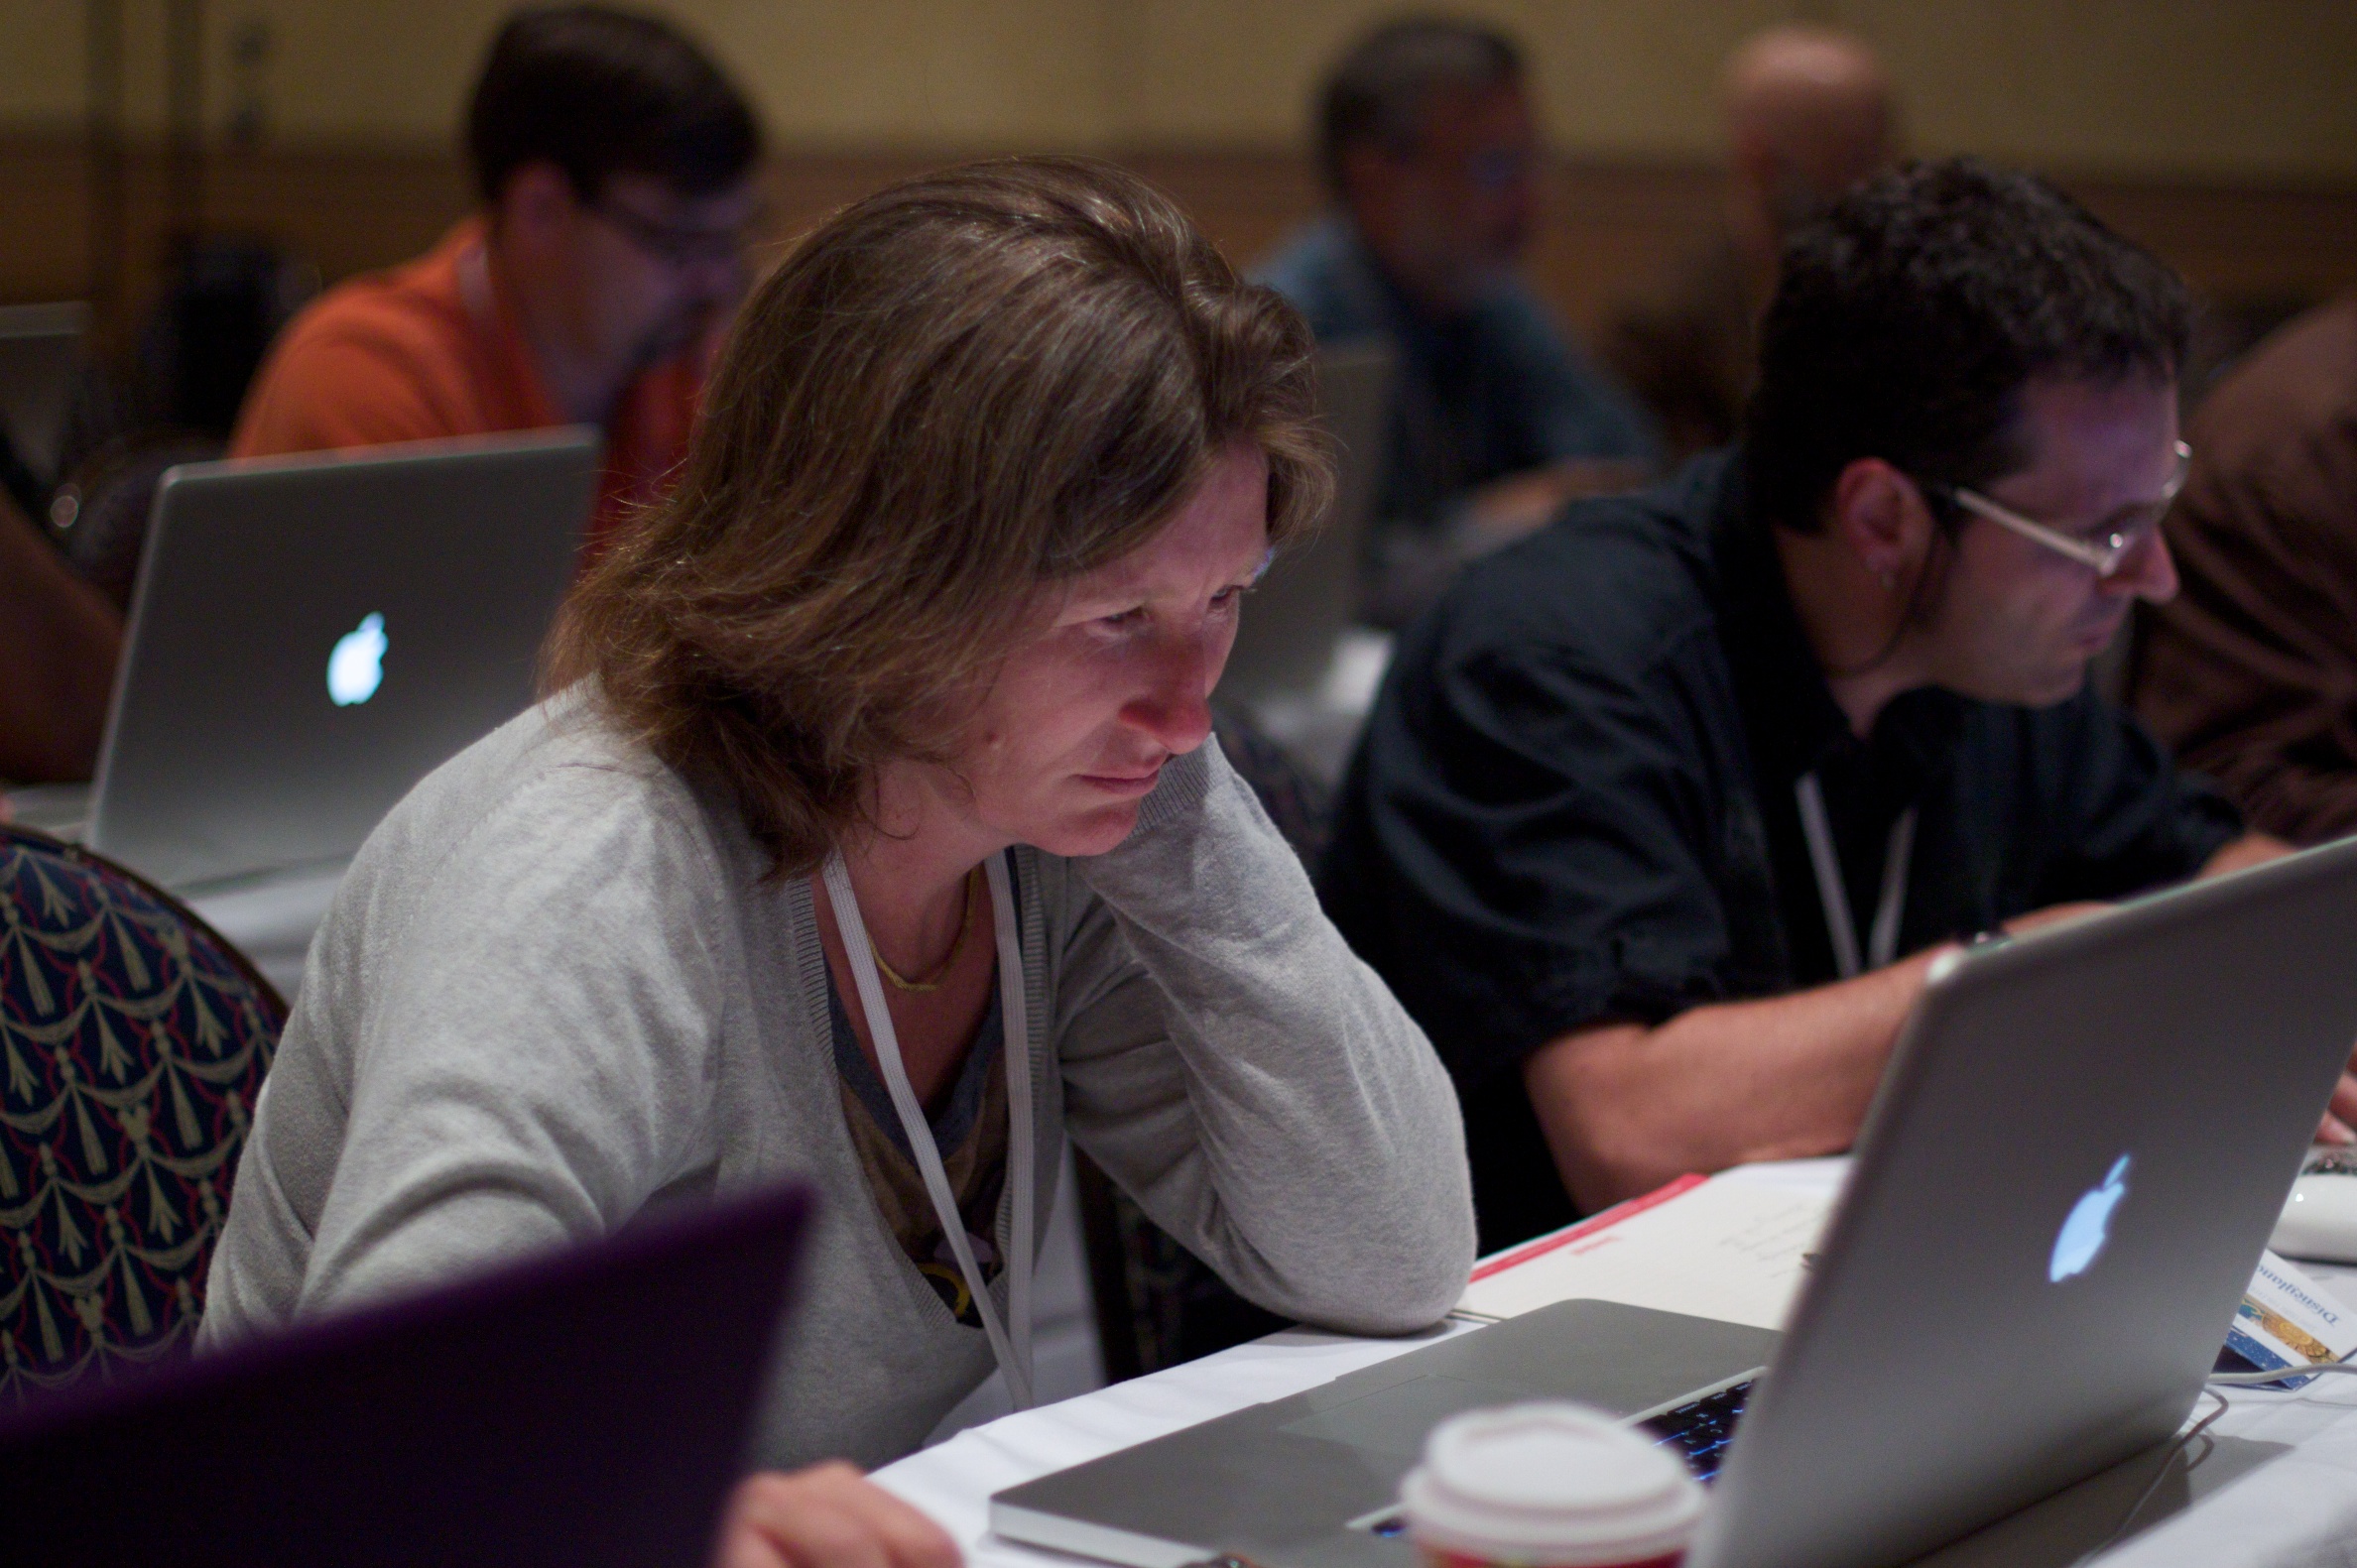
meeting, conversation, education, disney, learning, nmc2010, photosafari, convention, academic conference